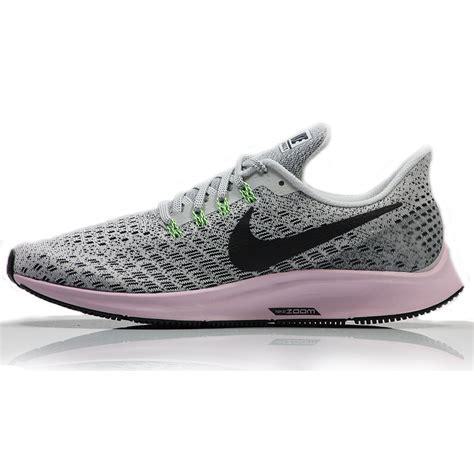
Brand: Nike
Model: Air Zoom Pegasus 35